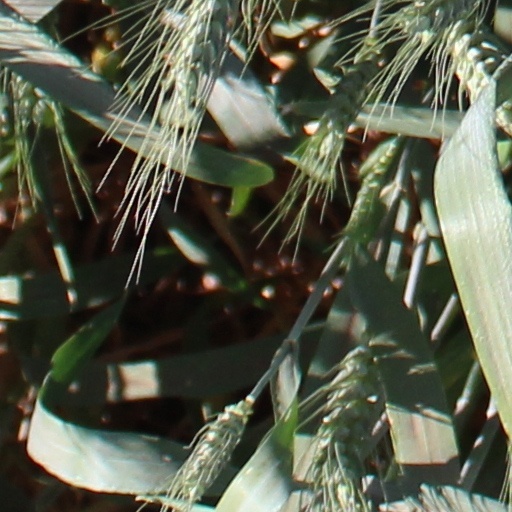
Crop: wheat